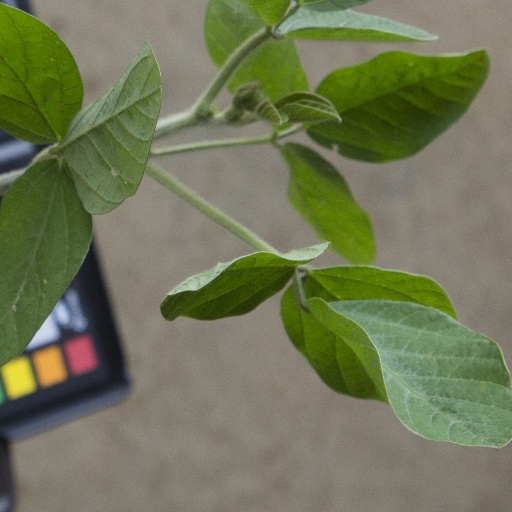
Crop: soybean